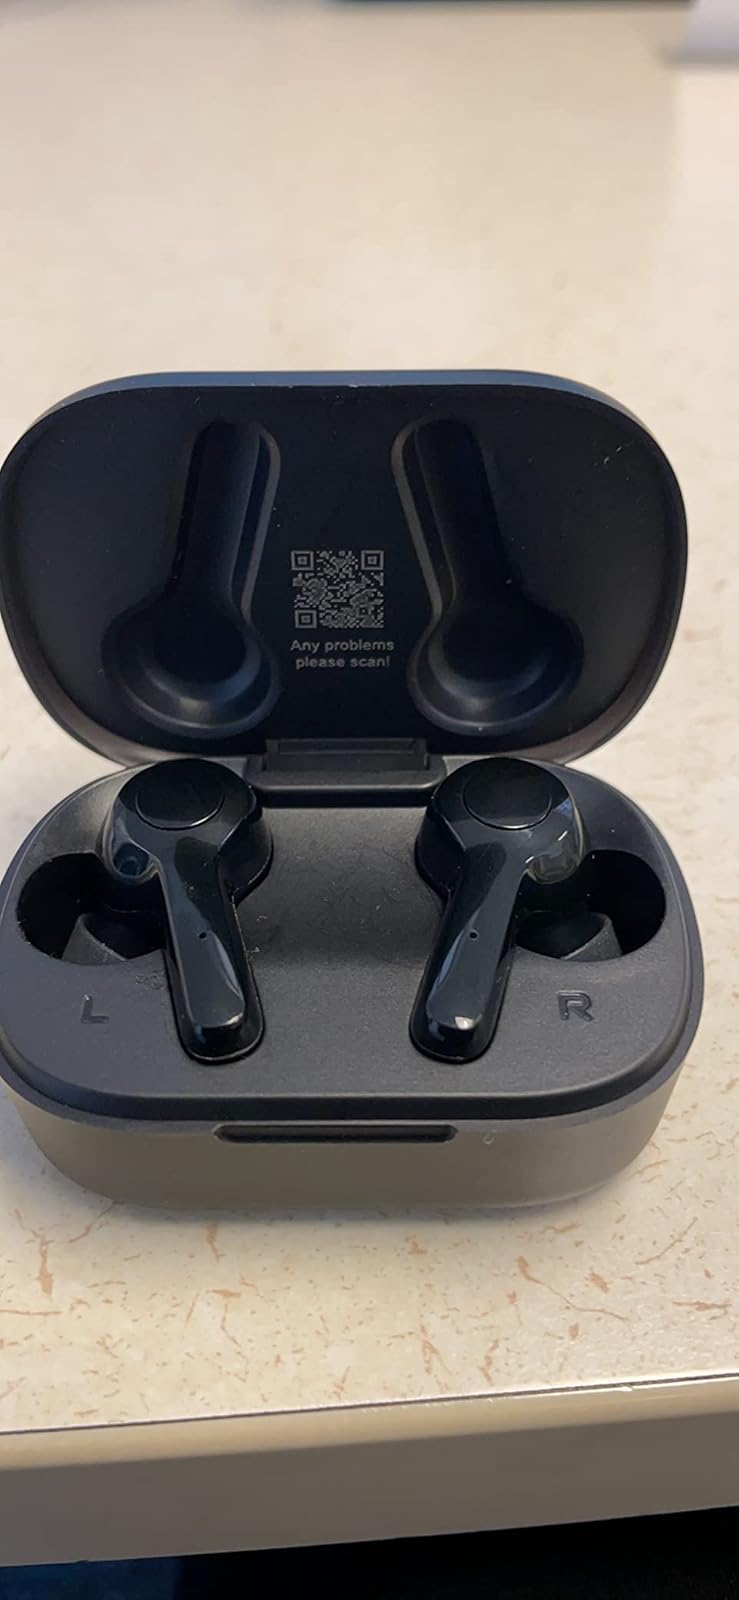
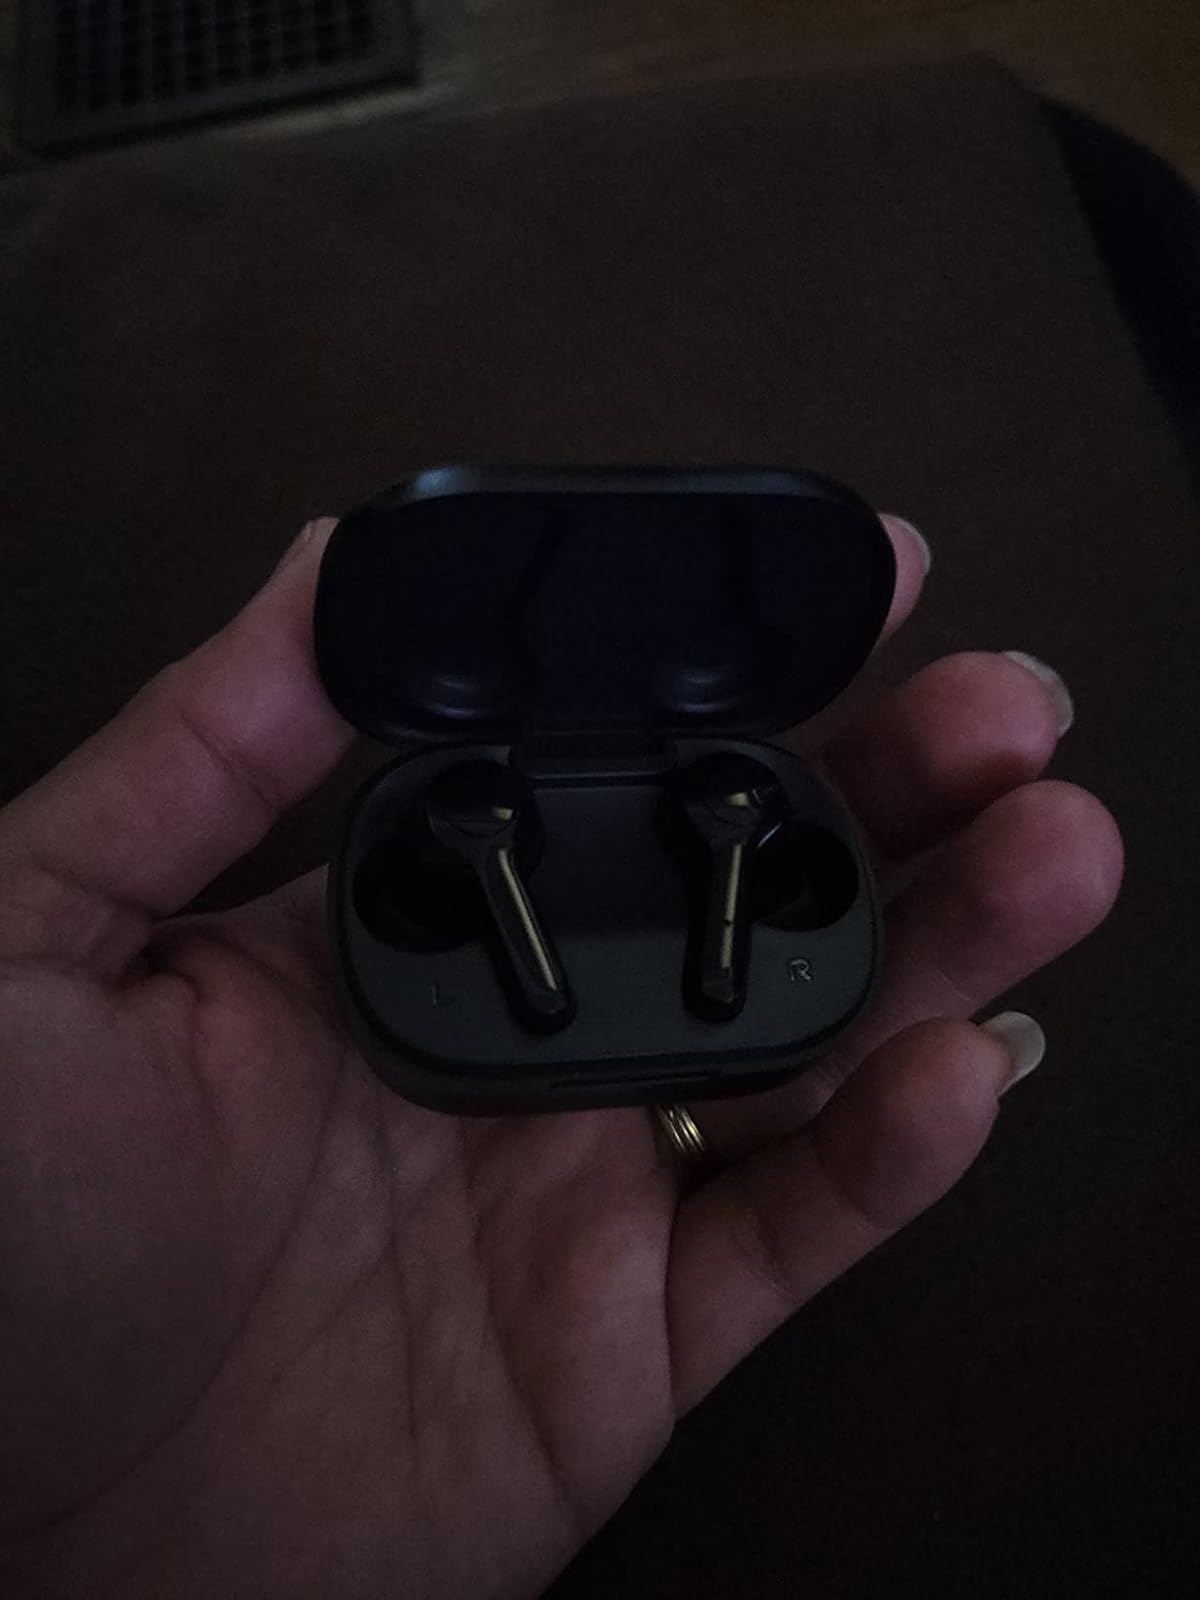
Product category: earbuds
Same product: yes